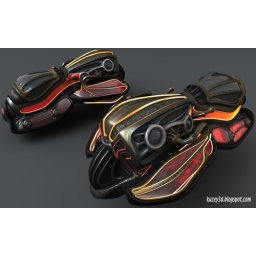
The flying car for all the trendy people in the future :)